Enoch Cree Nation

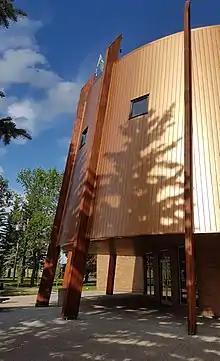
Administration building

The Enoch Cree Nation #440 is a First Nations band government in Alberta, Canada. Members of the Nation are of Cree ancestry and speak the Plains Cree dialect of the Cree language group. The band is a signatory of Treaty 6 and is a member of the Confederacy of Treaty Six First Nations. The chief of the Enoch Cree Nation is Cody Thomas.